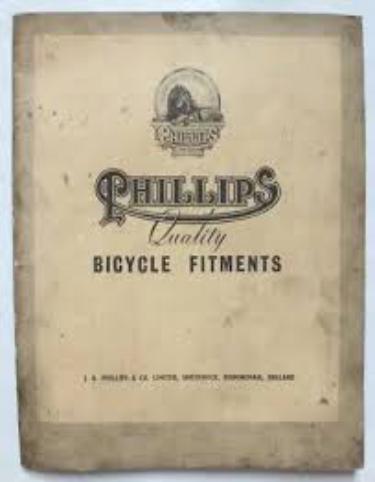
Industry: Transportation